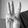
ASL letter: W